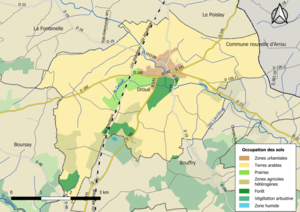
Carte des infrastructures et de l’occupation des sols en 2018 de la commune de fr:Droué (France).
Droué est une commune française rurale et un chef-lieu de canton. Elle est située dans le département de Loir-et-Cher, en région Centre-Val de Loire. Ses habitants s'appellent les Drouésiennes et les Drouésiens.